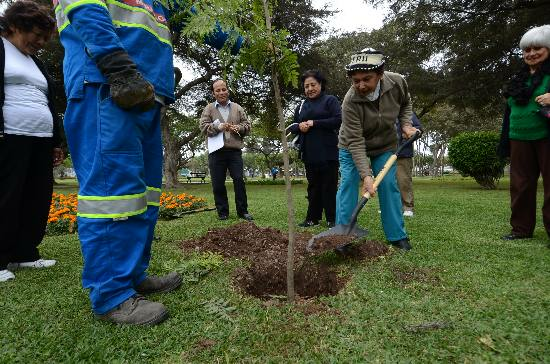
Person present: Yes